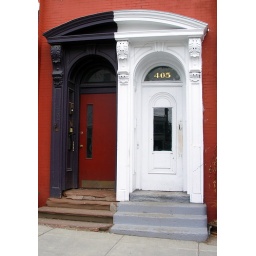
Black and white doors in Hudson, NY